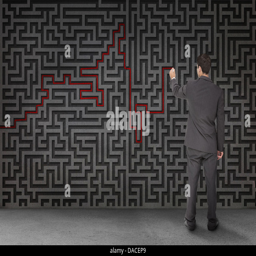
rear view of a businessman drawing a red line through black maze